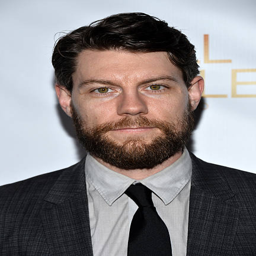
actor arrives at the season premiere .